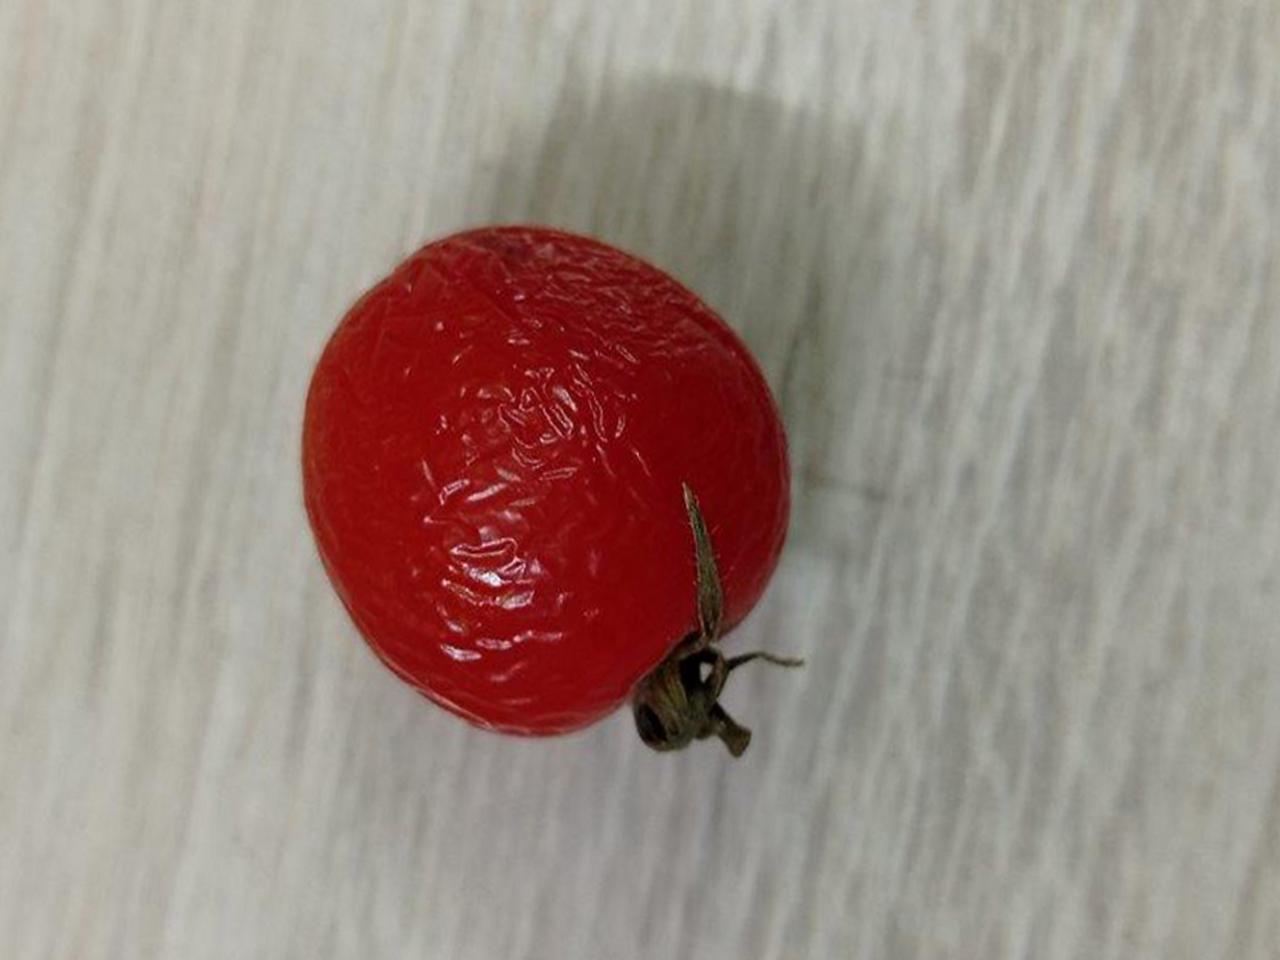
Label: Rotten